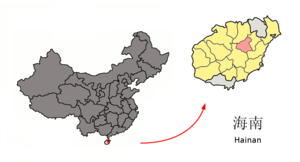
Le xian de Tunchang est un district administratif de la province chinoise insulaire de Hainan. Il est administré directement par la province.